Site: brandenburg
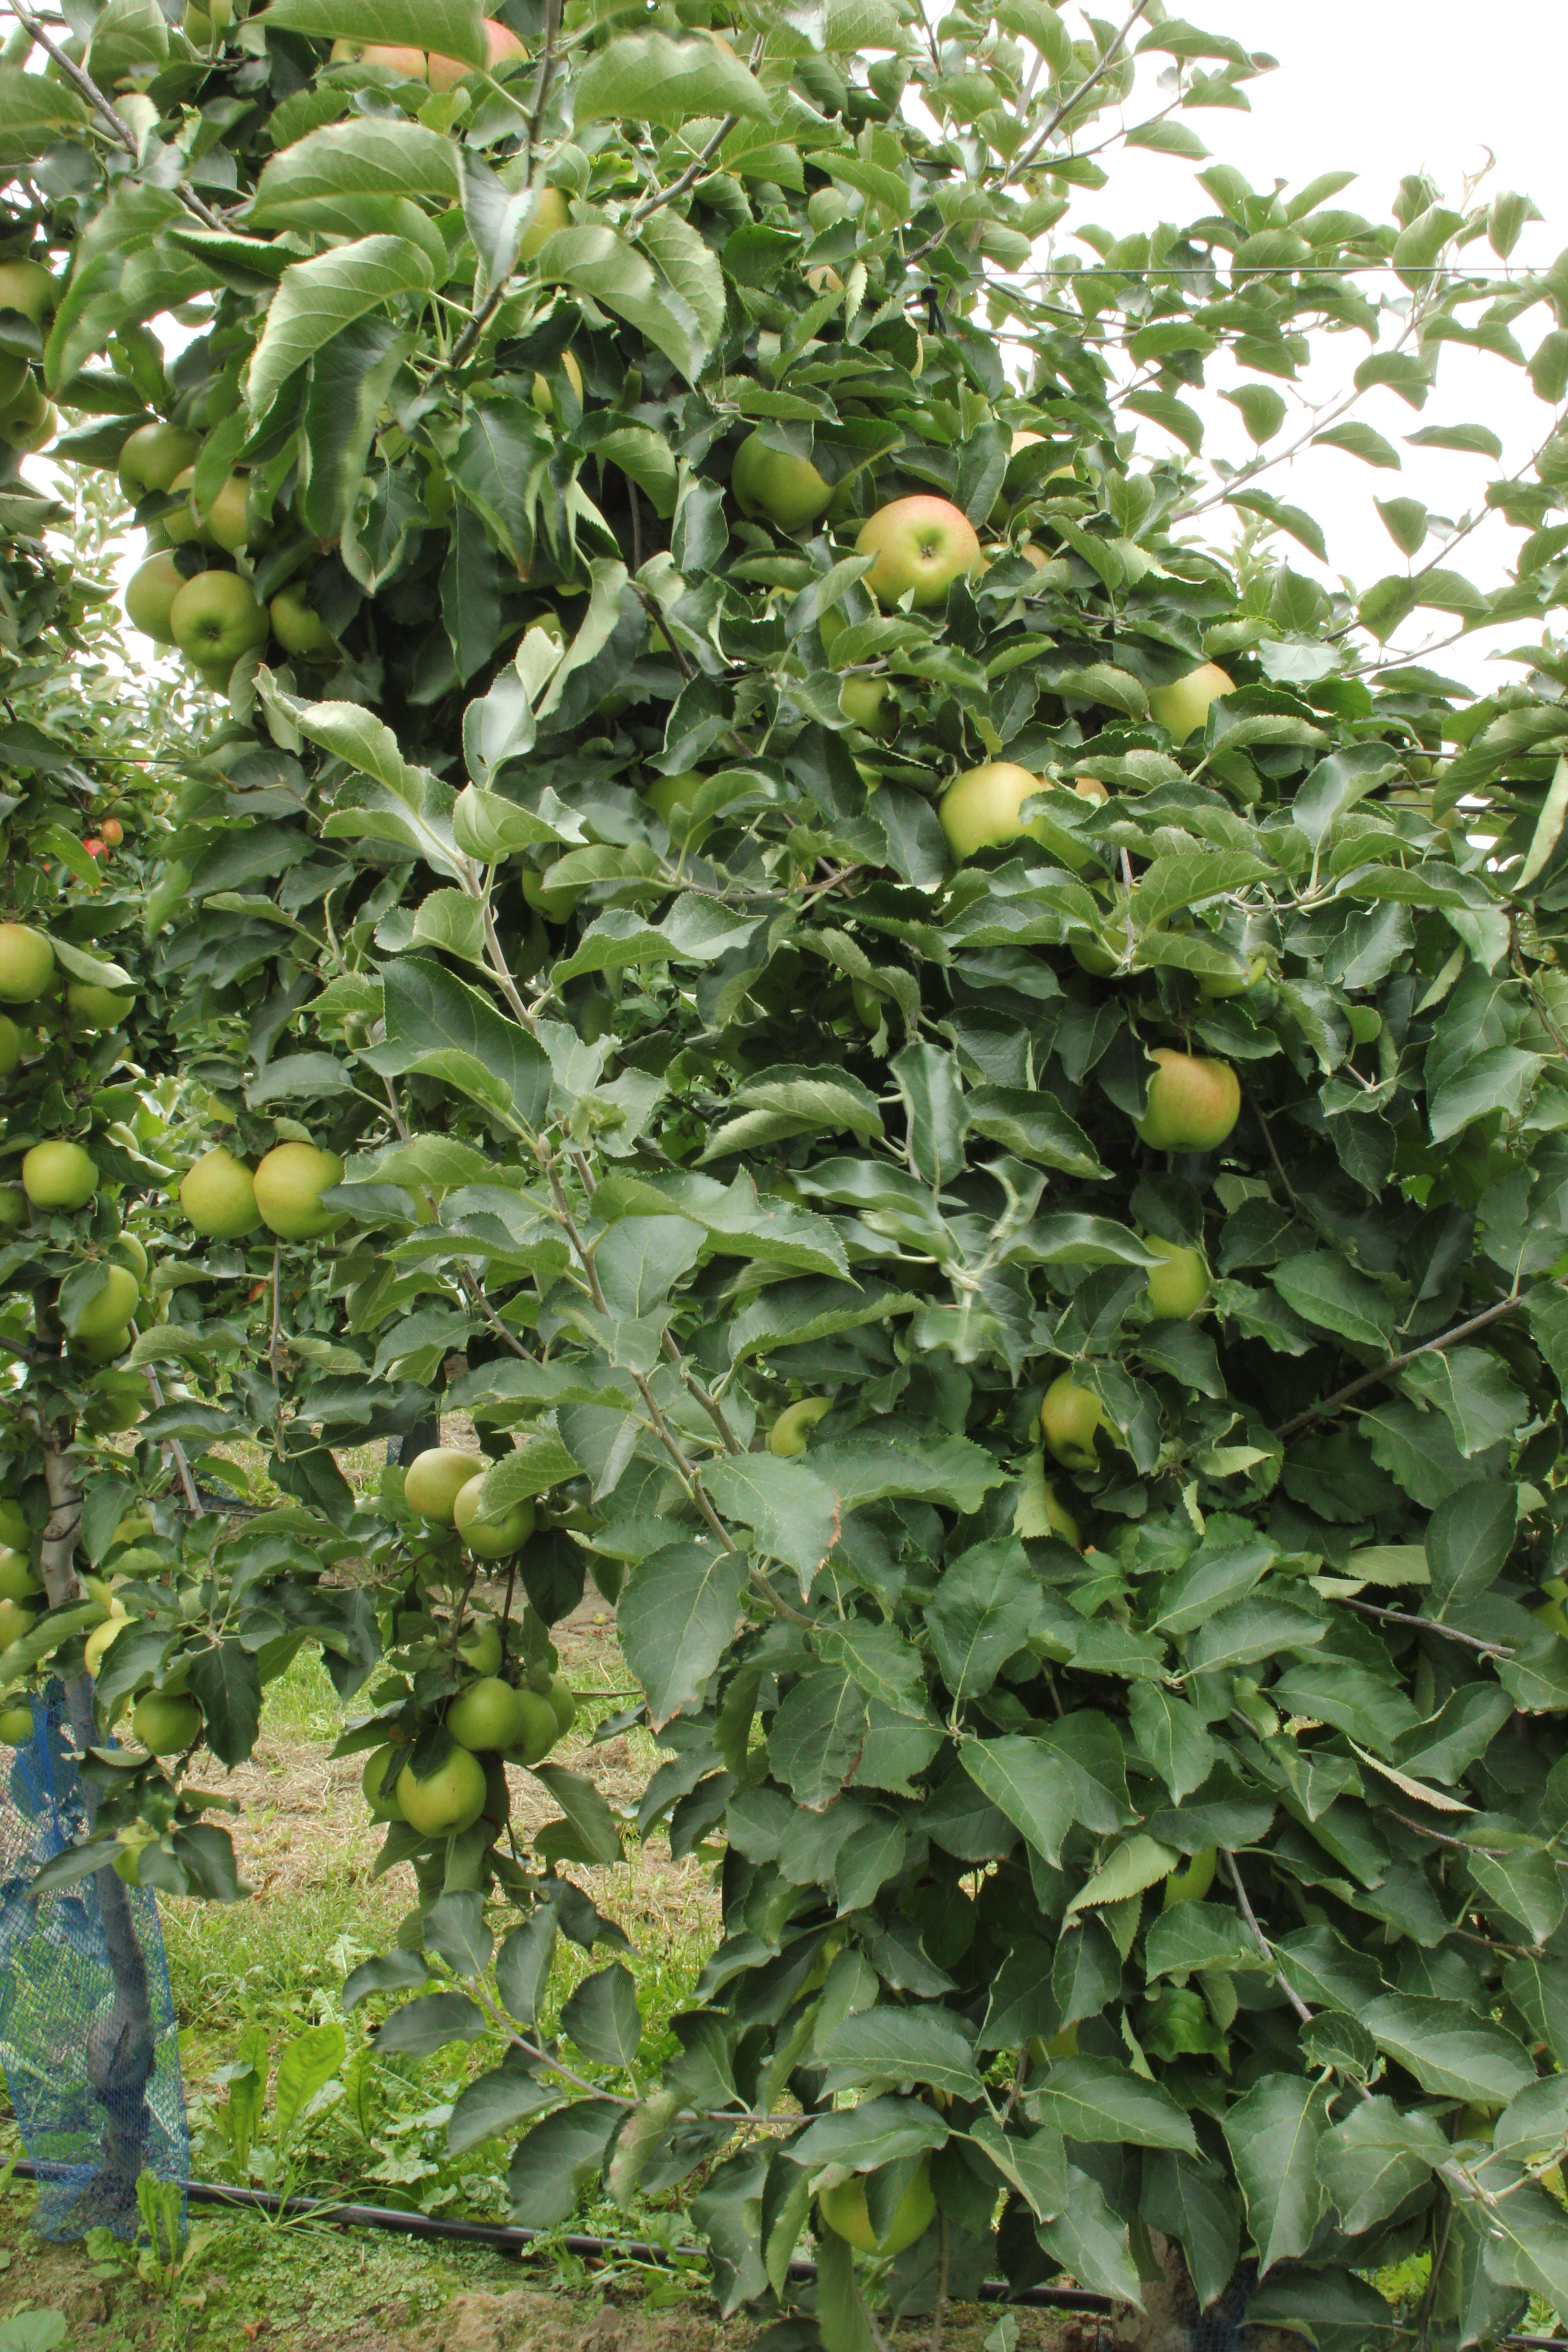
Growth stage (BBCH 87): Maturity of fruit and seed